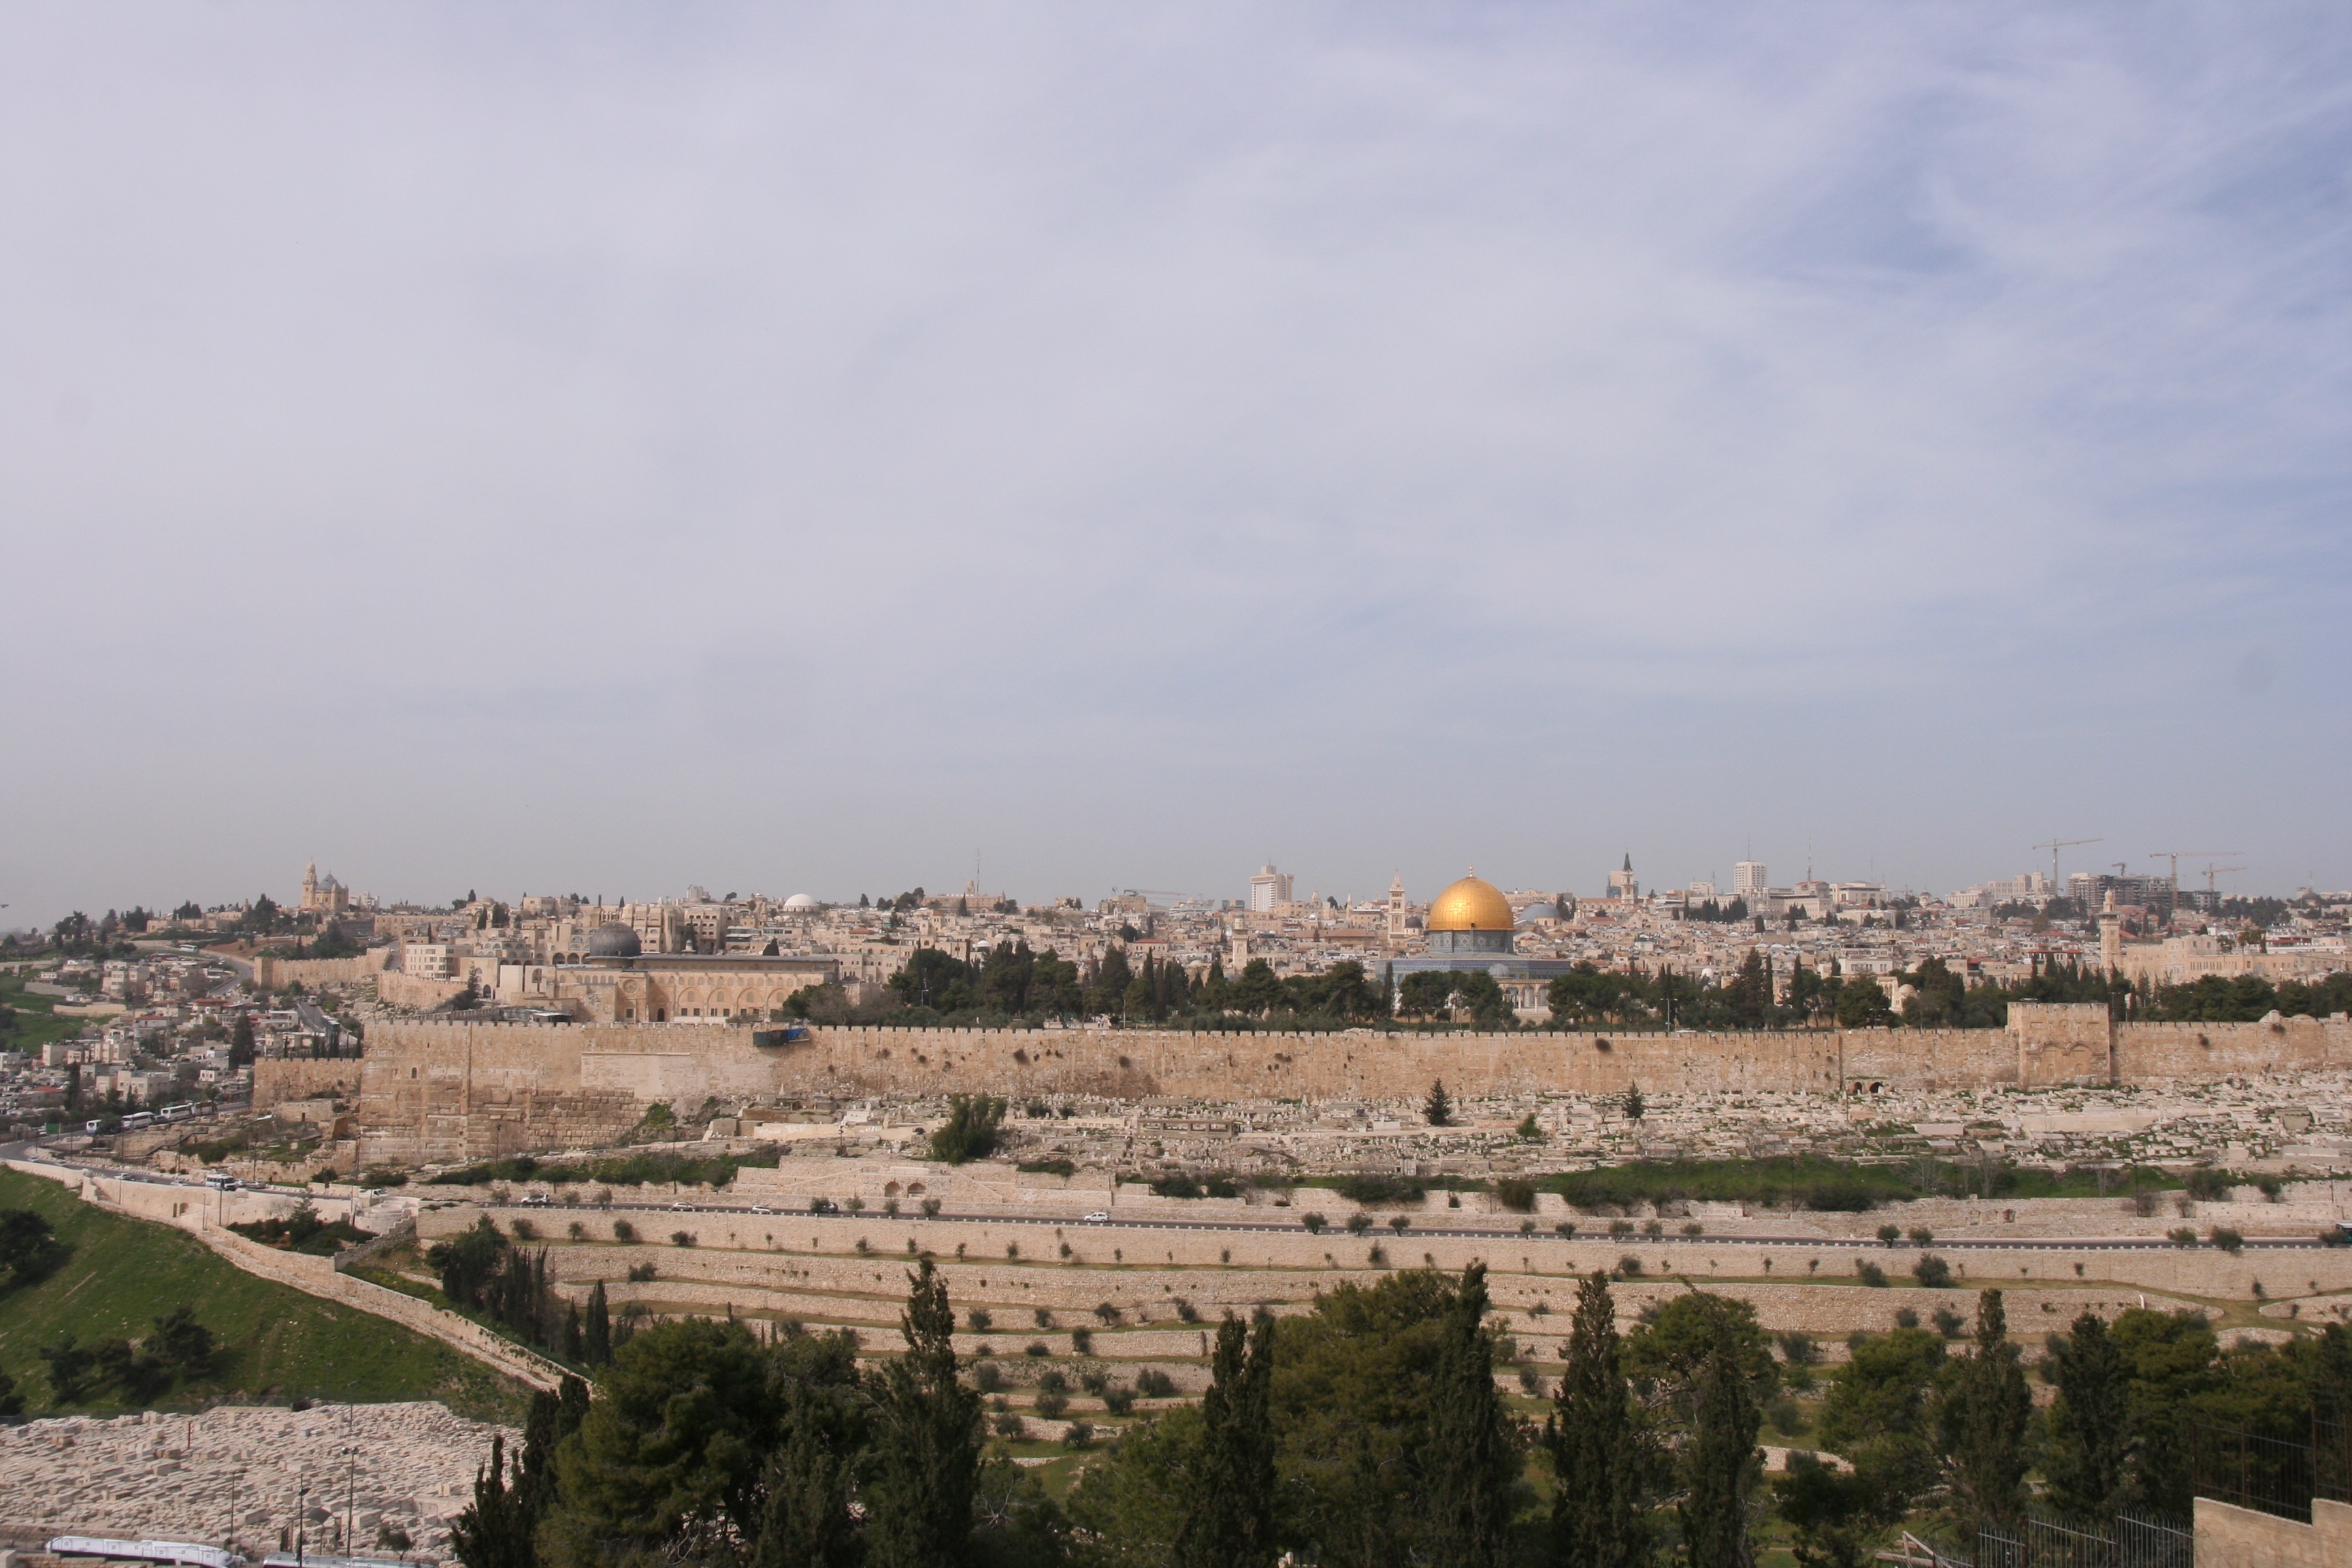
horizon, skyline, town, city, monument, cityscape, panorama, ancient, religious, ruins, mosque, islam, jerusalem, israel, ancient history, holy city, human settlement